History of Roman and Byzantine domes

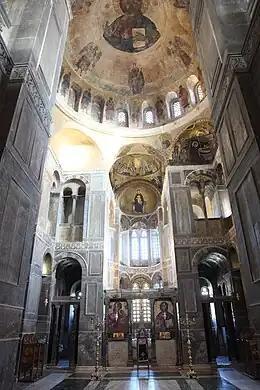
The katholikon of the monastery of Hosios Loukas near Distomo, Greece

The city of Ravenna, Italy, had served as the capital of the Western Roman Empire after Milan from 402 and the capital of the subsequent kingdoms of Odoacer and of Theodoric until Justinian's reconquest in 540. An octagonal building in Ravenna, begun under Theodoric in 525, was completed under the Byzantines in 547 as the Basilica of San Vitale and contains a terracotta dome. It may belong to a school of architecture from 4th and 5th century Milan. The building is similar to the Byzantine Church of Saints Sergius and Bacchus and the later Chrysotriklinos, or throne hall and palace church of Constantinople, and it would be used as the model for Charlemagne's palace chapel at Aix-la-Chapelle. Hollow amphorae were fitted inside one another to provide a lightweight structure for the dome and avoid additional buttressing. It is in diameter. The amphorae were arranged in a continuous spiral, which required minimal centering and formwork but was not strong enough for large spans. The dome was covered with a timber roof, which would be the favored practice for later medieval architects in Italy although it was unusual at the time.